Howard government

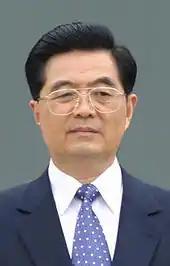
Hu Jintao became the first Chinese leader to address a joint sitting of the Australian Parliament in 2003. Australia-China trade underwent considerable expansion during the terms of the Howard government.

Australia hosted the 2002 Commonwealth Heads of Government Meeting (CHOGM) at Coolum, Queensland. Following widescale electoral fraud and human rights violations in Robert Mugabe's Zimbabwe, the CHOGM established a troika of Commonwealth statesmen: chaired by John Howard and also composed of President Olusegun Obasanjo of Nigeria and Thabo Mbeki of South Africa, it met in London and agreed that Zimbabwe should be suspended from the Commonwealth. The troika met a further time in Nigeria, but with little outcome. Howard continued to lobby within the Commonwealth for further action, but faced heated opposition from Mbeki and other leaders. Howard wrote in his 2010 biography that Zimbabwe had been the "just about the most demoralising foreign affairs issue" he ever faced as prime minister.